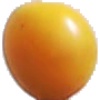
Label: Cherry Wax Yellow 1